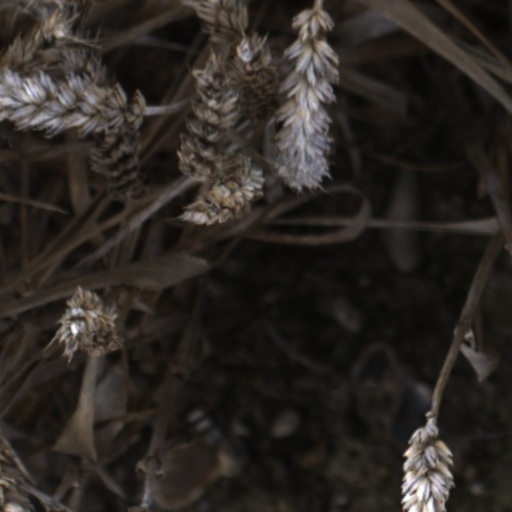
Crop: wheat